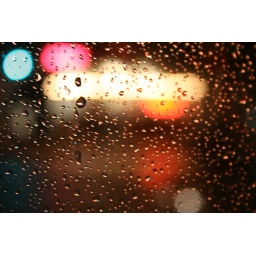
window in cable car